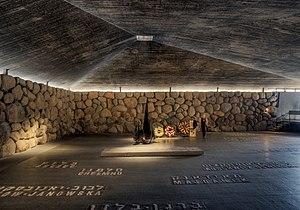
La Shoah est l’extermination systématique par l'Allemagne nazie d'entre cinq et six millions de Juifs, soit les deux tiers des Juifs d'Europe et environ 40 % des Juifs du monde, pendant la Seconde Guerre mondiale. On utilise aussi les termes d'« Holocauste », de « génocide juif » ou « génocide nazi », voire « Génocide » tout court, de « judéocide » ou encore de « destruction des Juifs d'Europe », des débats opposant historiens et linguistes sur le terme adéquat.
Yad Vashem est un mémorial israélien situé à Jérusalem, construit en mémoire des victimes juives de la Shoah perpétrée par les nazis pendant la Seconde Guerre mondiale. Le Parlement israélien, la Knesset, a décidé sa construction en 1953 en votant la loi du mémorial. Il se trouve dans la forêt de Jérusalem, sur le versant ouest du mont Herzl à 804 mètres d'altitude.